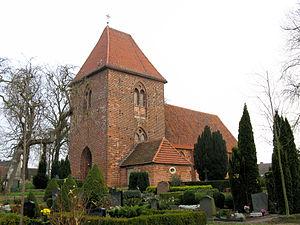
Brüsewitz est une municipalité allemande du land de Mecklembourg-Poméranie-Occidentale et l'arrondissement du Mecklembourg-du-Nord-Ouest. En 2013, elle comptait 2 041 hab.